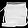
Label: Bag